Not So Dumb

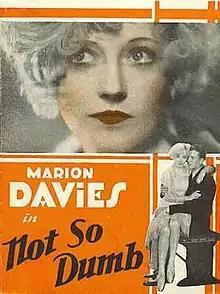

Not So Dumb is a 1930 American pre-Code comedy film directed by King Vidor, starring Marion Davies, and produced by Cosmopolitan Productions for Metro-Goldwyn-Mayer, who released it on January 17, 1930.